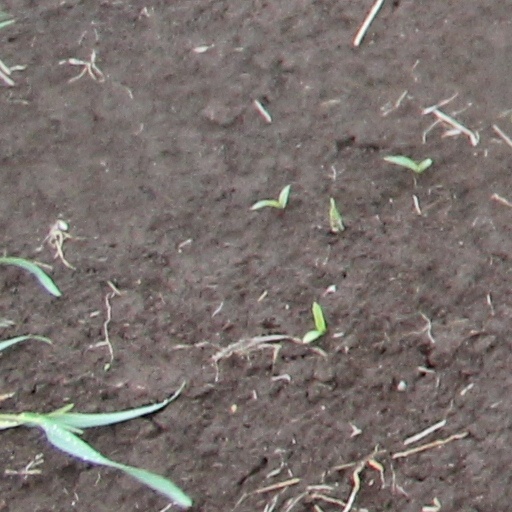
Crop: wheat